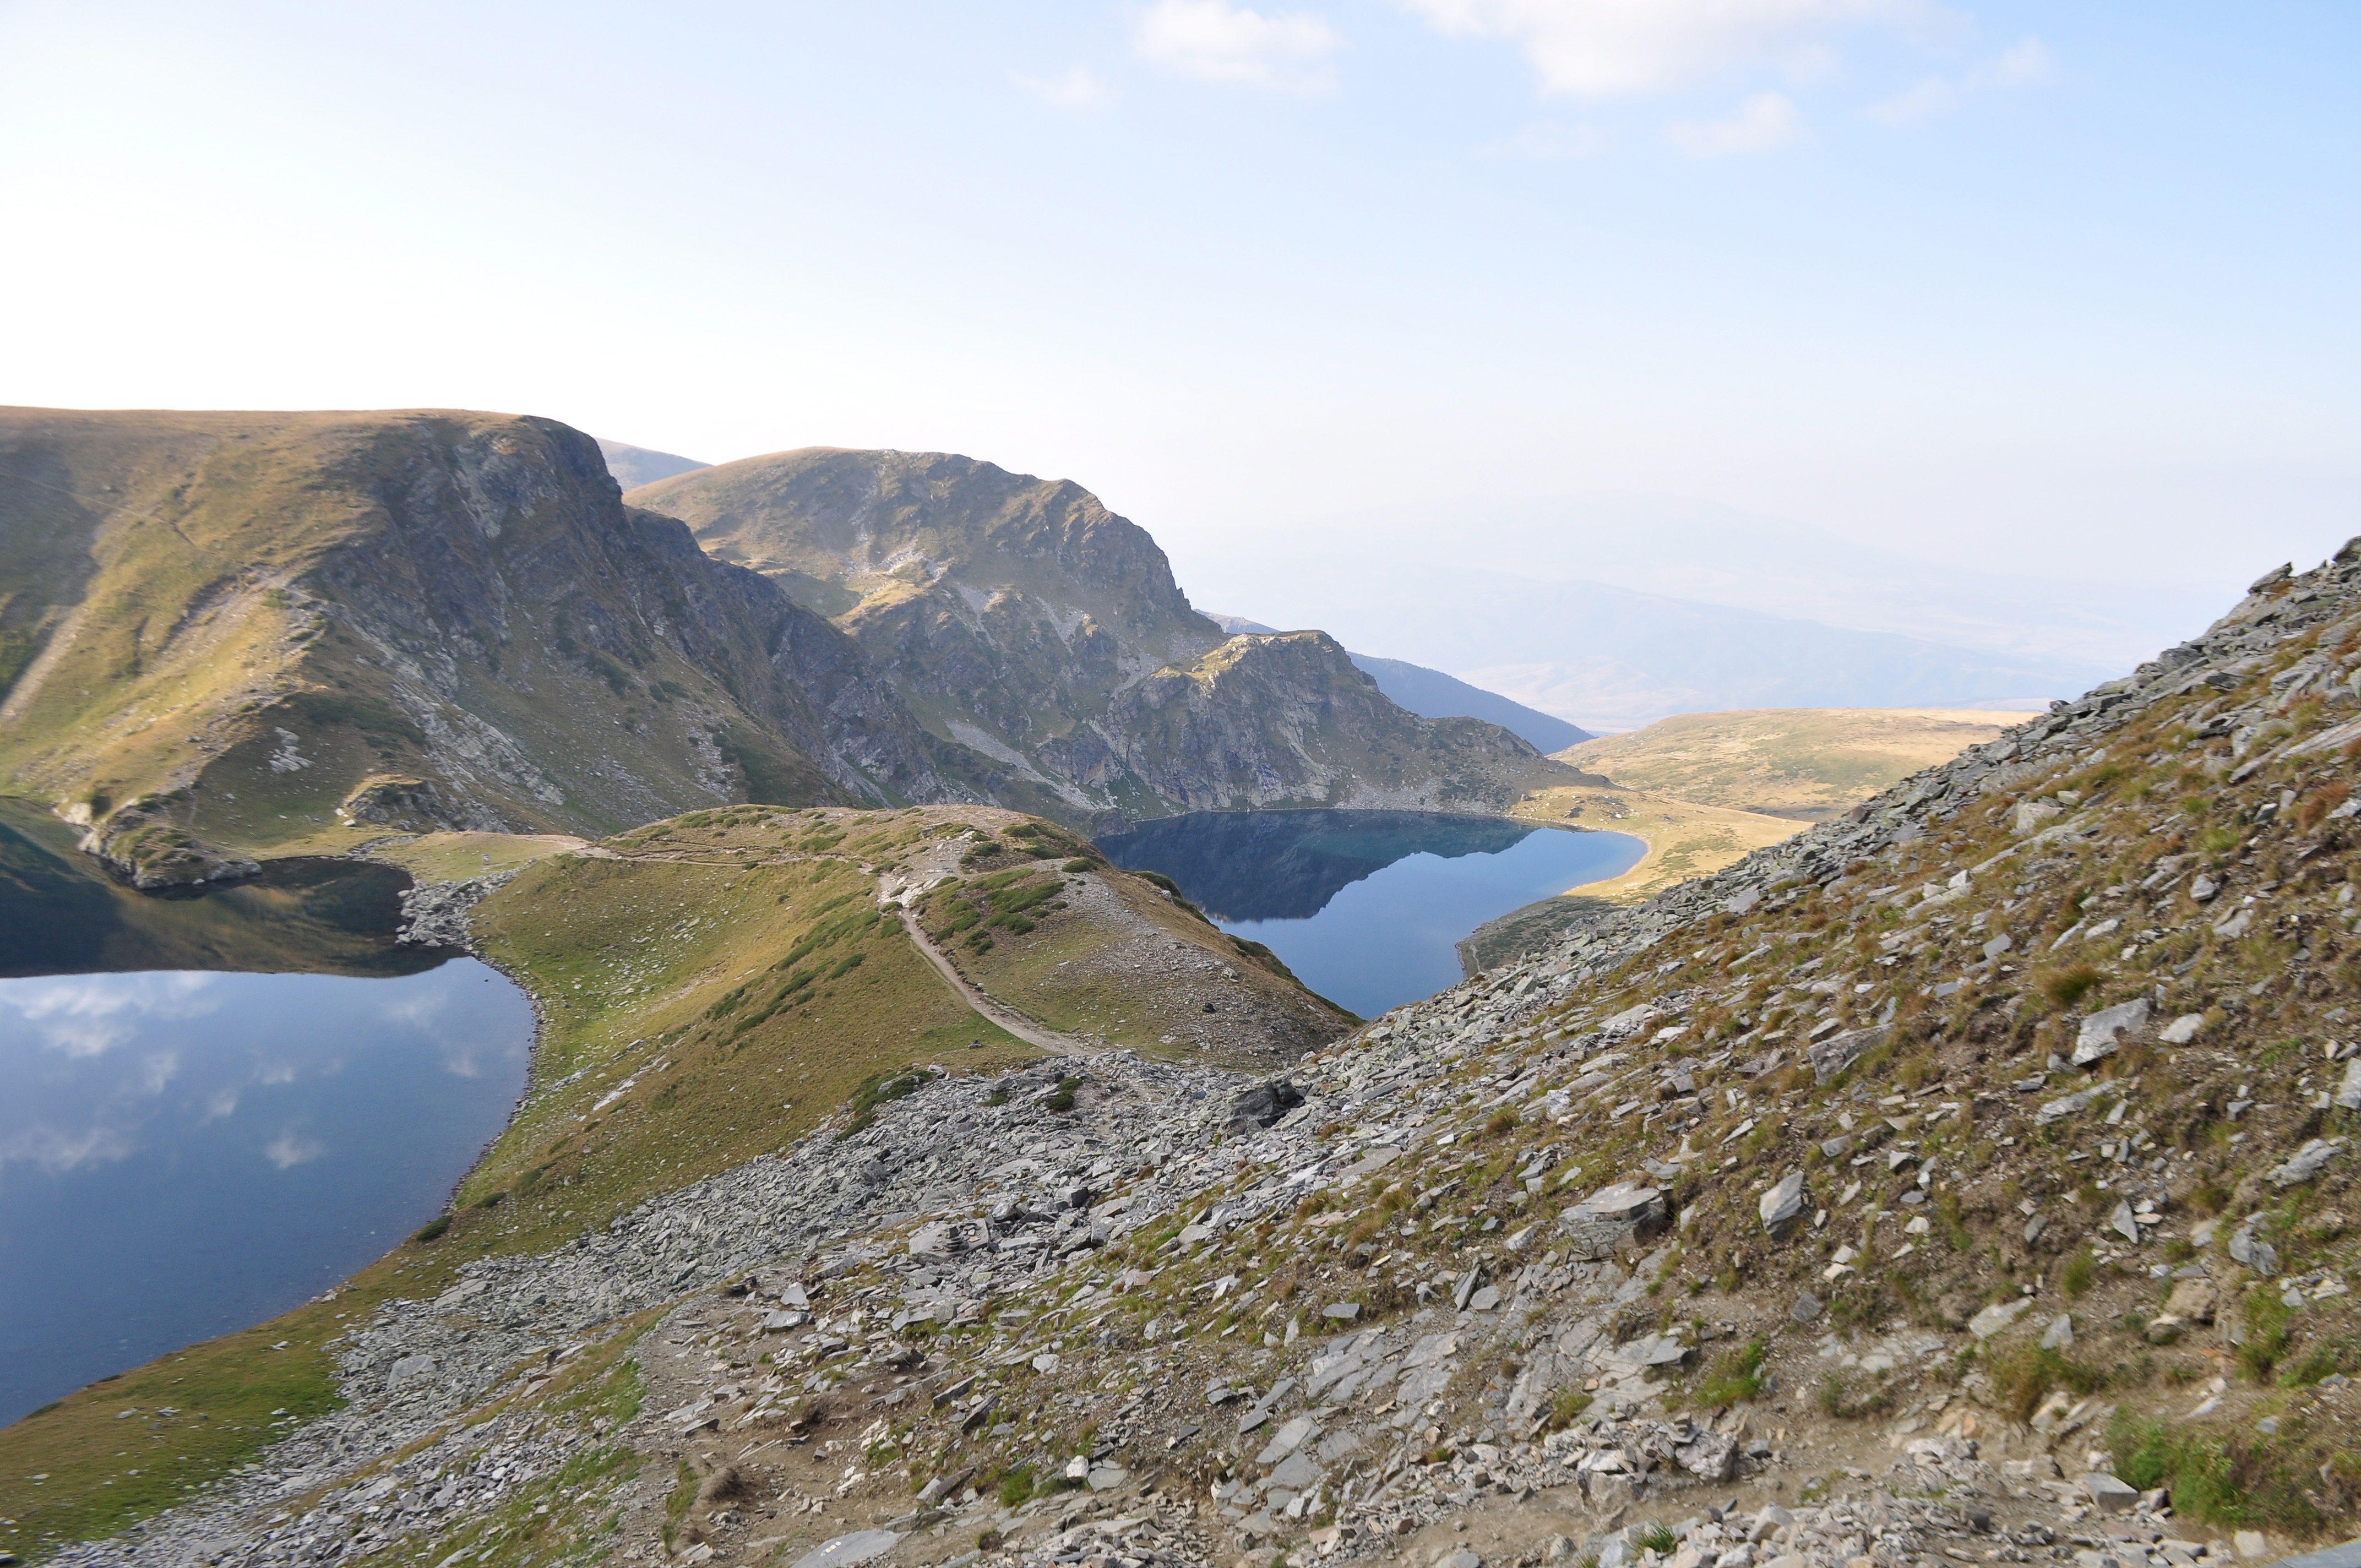
landscape, sea, coast, water, nature, rock, wilderness, walking, mountain, hiking, hill, lake, adventure, mountain range, cliff, fjord, reservoir, highland, terrain, ridge, geology, alps, backpacking, plateau, fell, loch, bulgaria, landform, mountain pass, planina, geographical feature, mountainous landforms, rila